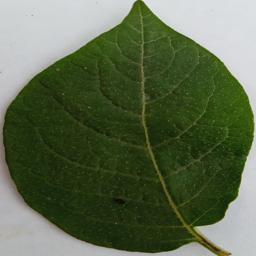
Etiqueta: Sana